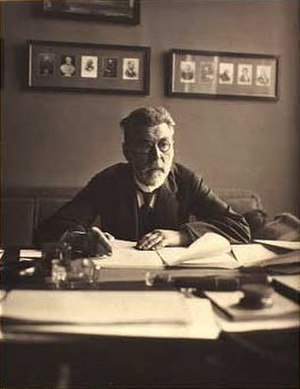
Asger Ostenfeld
Asger Skovgaard Ostenfeld var en dansk ingeniør og professor i statik ved Polyteknisk Læreanstalt. Han er internationalt berømmet for sine innovative brobygningskonstruktioner, bl.a. Langeliniebroen og Gefionbroen.